Trude Hestengen

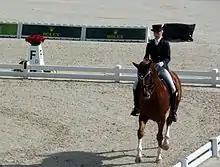
Trude Hestengen and Tobajo Pik Disney (2014 FEI World Equestrian Games)

Trude Hestengen (born 24 October 1983) is a Norwegian dressage rider. She represented Norway at the 2014 World Equestrian Games in Normandy, France and at the 2015 European Dressage Championships in Aachen, Germany with the stallion Tobajo Pik Disney, who was sold to Sweden right after the Europeans.